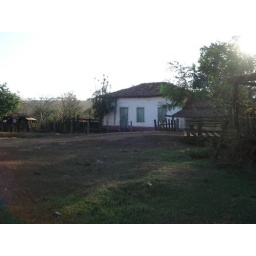
It is a kind of old Brazilian farm house with wood windows and doors and the roof in Portuguese tiles.